Farewell Yellow Brick Road

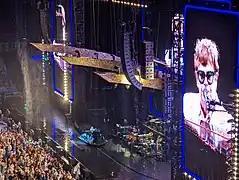

After it was announced in January 2022 that the tour would resume, music director Davey Johnstone stated that the band would wear masks and have tests every two days during the tour. John's first show back took place in New Orleans, Louisiana. He had to temporarily postpone two shows in Dallas after testing positive for COVID-19 and experiencing mild symptoms, and resumed the tour again after making a full recovery. John would go on to perform tour dates across the UK and Europe for 2022 and 2023, when the tour wrapped up. At the 27 March 2022 performance in Lincoln, Nebraska, a live hookup was established during the concert and Elton's Oscars charity benefit, which he had not missed in 30 years of hosting, but opted to perform in Lincoln on that date because of the postponements. During the 24 September 2022 performance at Washington, D.C., United States President Joe Biden and First Lady Jill Biden invited John to perform at the White House, where he was presented with the National Humanities Medal.